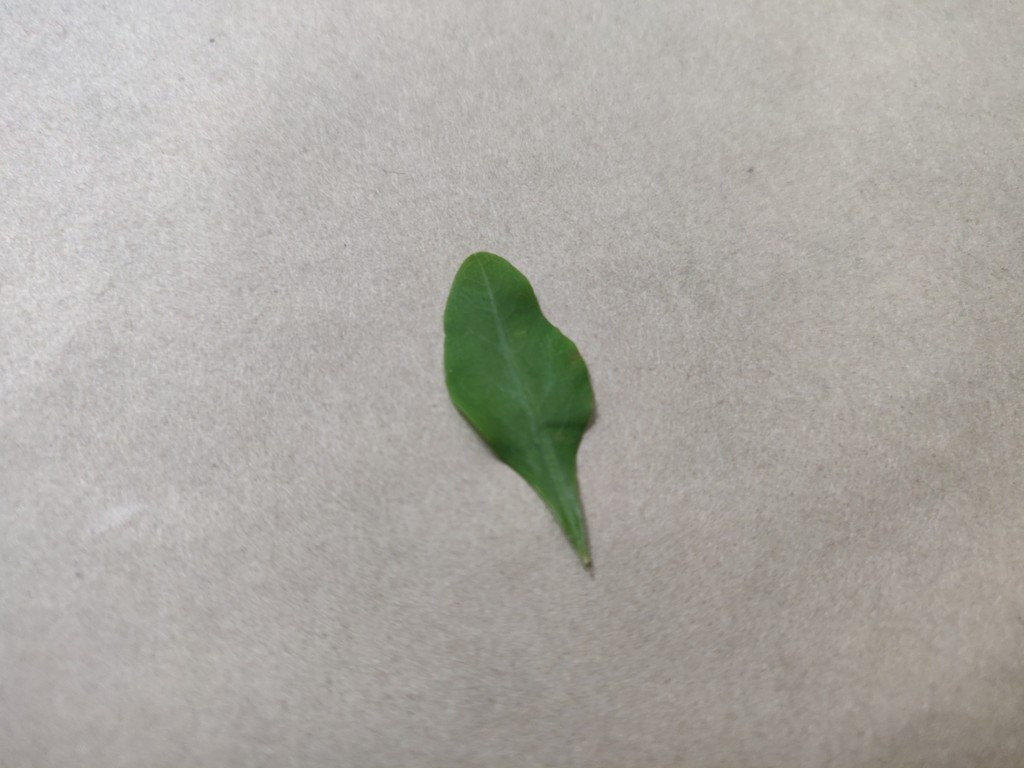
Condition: Healthy
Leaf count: single
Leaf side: front